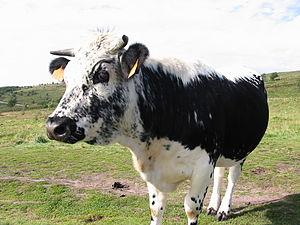
La Vosgienne est une race bovine française de taille moyenne bien adaptée à la montagne, rencontrée essentiellement dans le massif des Vosges.
La chaume, jadis écrite chaulme, est un alpage ou pâturage extensif d'altitude, autrefois domaine du bétail et des hommes pendant la belle saison dans les Vosges et les régions de langue arpitane allant des cantons romands en Suisse aux Hautes Chaumes du Forez. À l'instar des chaumes du Forez classées Zone naturelle d'intérêt écologique, faunistique et floristique, la forte majorité des chaumes lorraines, alsaciennes et franc-comtoises appartiennent au Parc naturel régional des Ballons des Vosges. Quelques hauteurs sommitales vosgiennes conservent encore ce paysage agro-pastoral, mais s'il est visible de loin, il est, en absence de pâturâge et de fauchage, le plus souvent à l'état dégradé.
Le munster et le munster-géromé constituent une appellation d'origine désignant un fromage de lait de vache de l'Est de la France, qui est protégée nationalement depuis 1969 par une appellation d'origine contrôlée et dans l'ensemble des pays de l'Union européenne depuis 1996 par une appellation d'origine protégée.